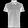
Label: T - shirt / top